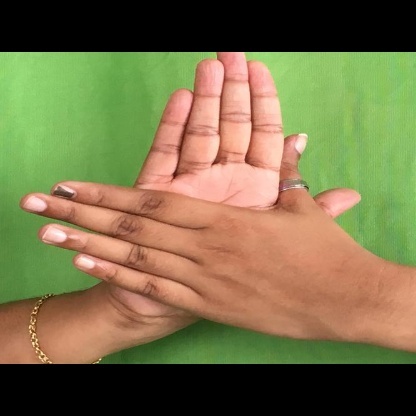
Mudra: Chakra